Caffaro di Rustico da Caschifellone

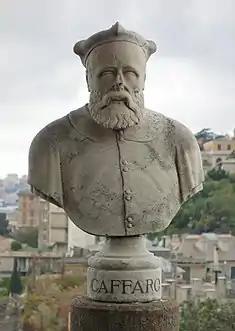
Caffaro di Rustico da Caschifellone

Caffaro di Rustico da Caschifellone was a statesman, diplomat, admiral and historian of the Republic of Genoa. Between 1122 and 1149 he served eight terms as a consul. His most enduring work was the "Annales ianuenses" ("Genoese annals"), the official history of the Genoese republic, which he began and which was continued by successors down to 1294. He also wrote "Ystoria captionis Almarie et Turtuose", an account of the siege of Almería (1 August – 17 October 1147) and the siege of Tortosa (1 July – 30 December 1148).